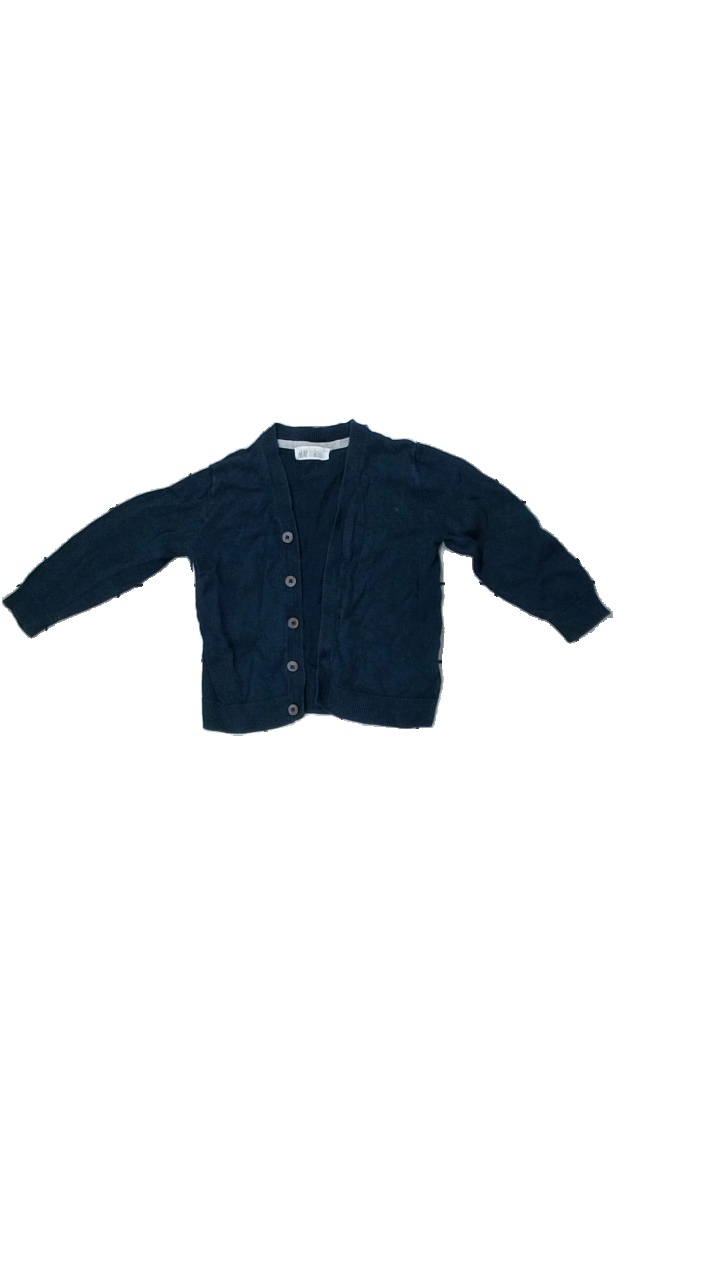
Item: Cardigan (Children)
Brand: H&m
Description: cardigan med bruna knappar
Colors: Blue, Grey, Brown
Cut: Regular
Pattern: Other
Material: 100% bomull
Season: All
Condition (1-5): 2
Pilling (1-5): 1
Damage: nopprigt
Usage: Recycle
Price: <50